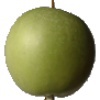
Label: apple_granny_smith